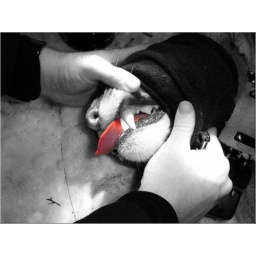
The brilliant red of a cougar tongue.Original taken in the Cascade mountains, WA.while radiocollaring a young female cougar named Kittyhawk.